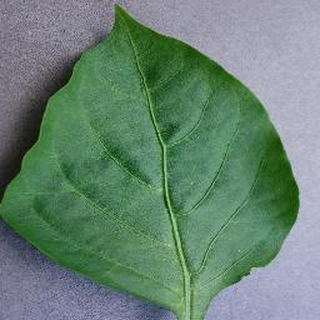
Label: healthy_bell_pepper